Tosia Altman

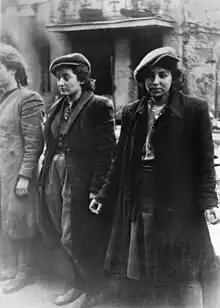
Captured Hehalutz fighters during the Warsaw Ghetto Uprising

In September, the Grossaktion finally ceased, leaving less than 70,000 Jews in the Warsaw Ghetto, one-fifth the original population. The leadership of Hashomer Hatzair was damaged by Gestapo arrests and an explosives cache of another smuggler was detected. Altman was joined by Arie Wilner, another Hashomer Hatzair activist, in an attempt to convince the Polish resistance groups to arm them. She also continued her visits to other ghettos, this time organizing armed resistance. She was instrumental in setting up a chapter of the ŻOB in the Kraków Ghetto. In October, the Home Army recognized the ŻOB and began to provide weapons, starting in December.